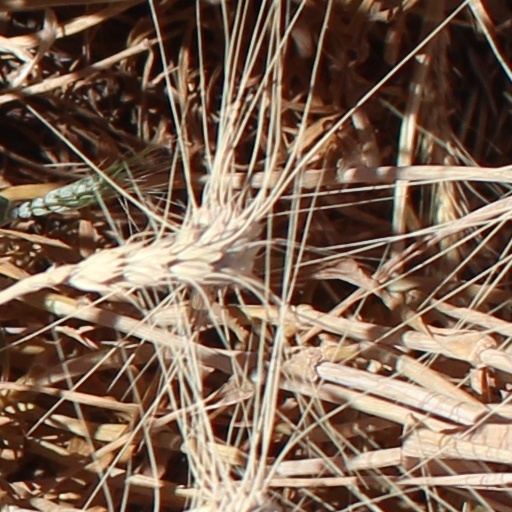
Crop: wheat